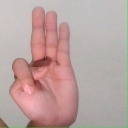
अक्षर: भ